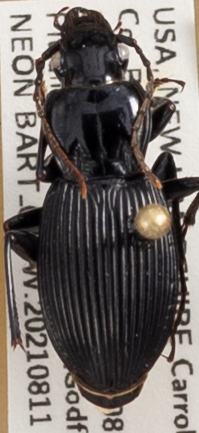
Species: Pterostichus lachrymosus
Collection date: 2021-08-11
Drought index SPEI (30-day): -0.064
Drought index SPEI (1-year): -1.01
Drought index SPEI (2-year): -0.492